1900 Clemson Tigers football team

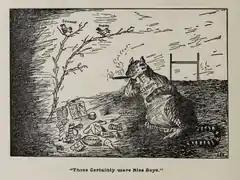

The Tigers ended the season with the outright SIAA title. It was both Clemson and Heisman's first conference championship and undefeated, untied season. The season saw "the rise of Clemson from a little school whose football teams had never been heard of before, to become a football machine of the very first power."